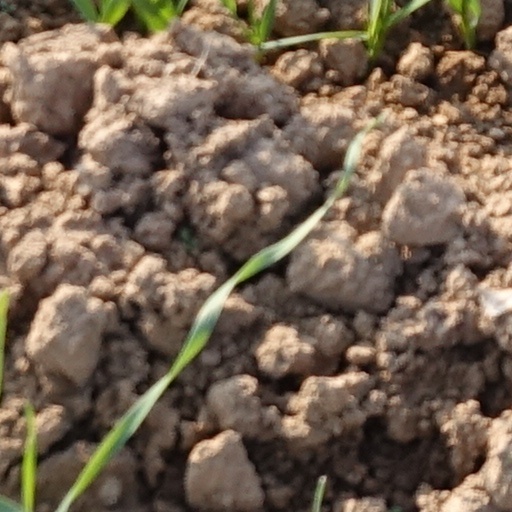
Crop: wheat